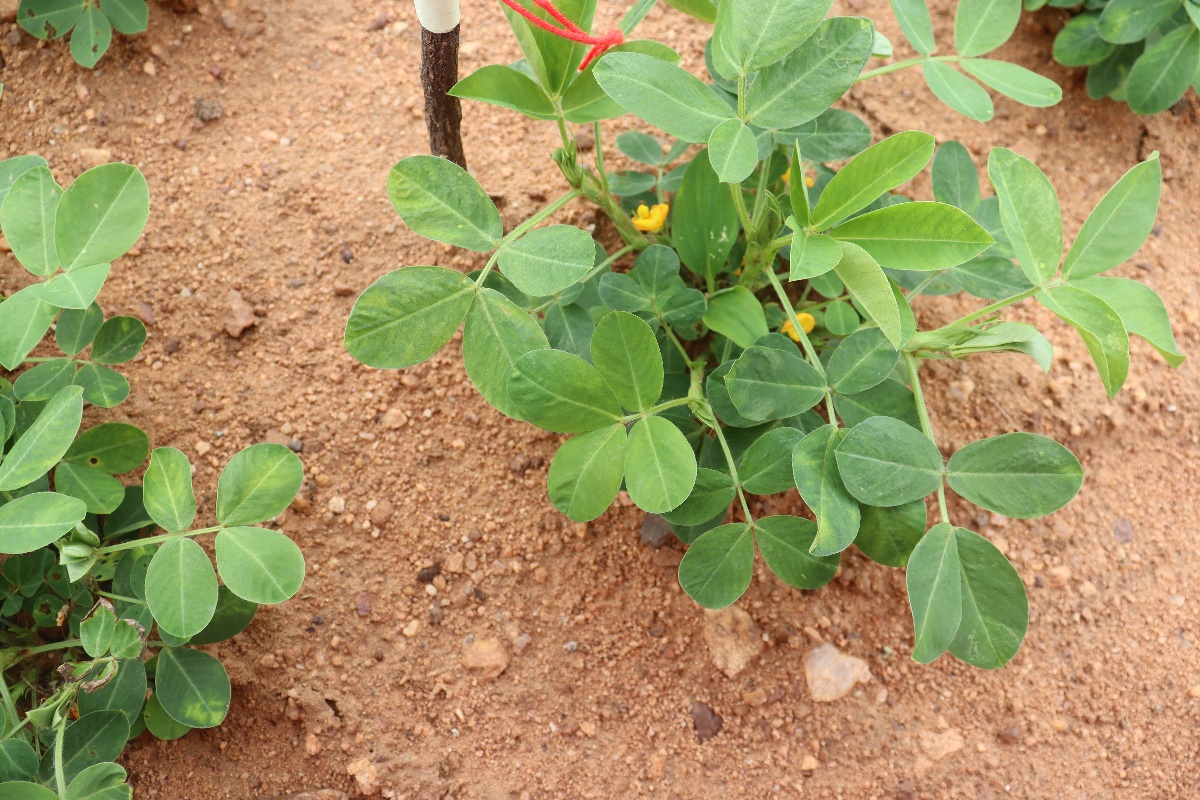
Label: healthy leaf